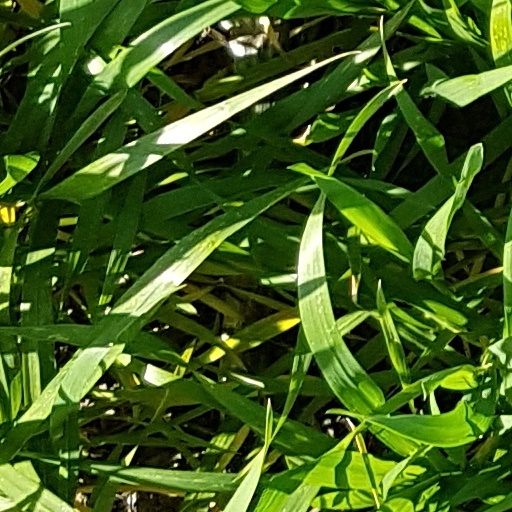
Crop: wheat